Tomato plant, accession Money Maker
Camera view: horizontal (90 deg, fisheye); turntable rotation: 300 degrees
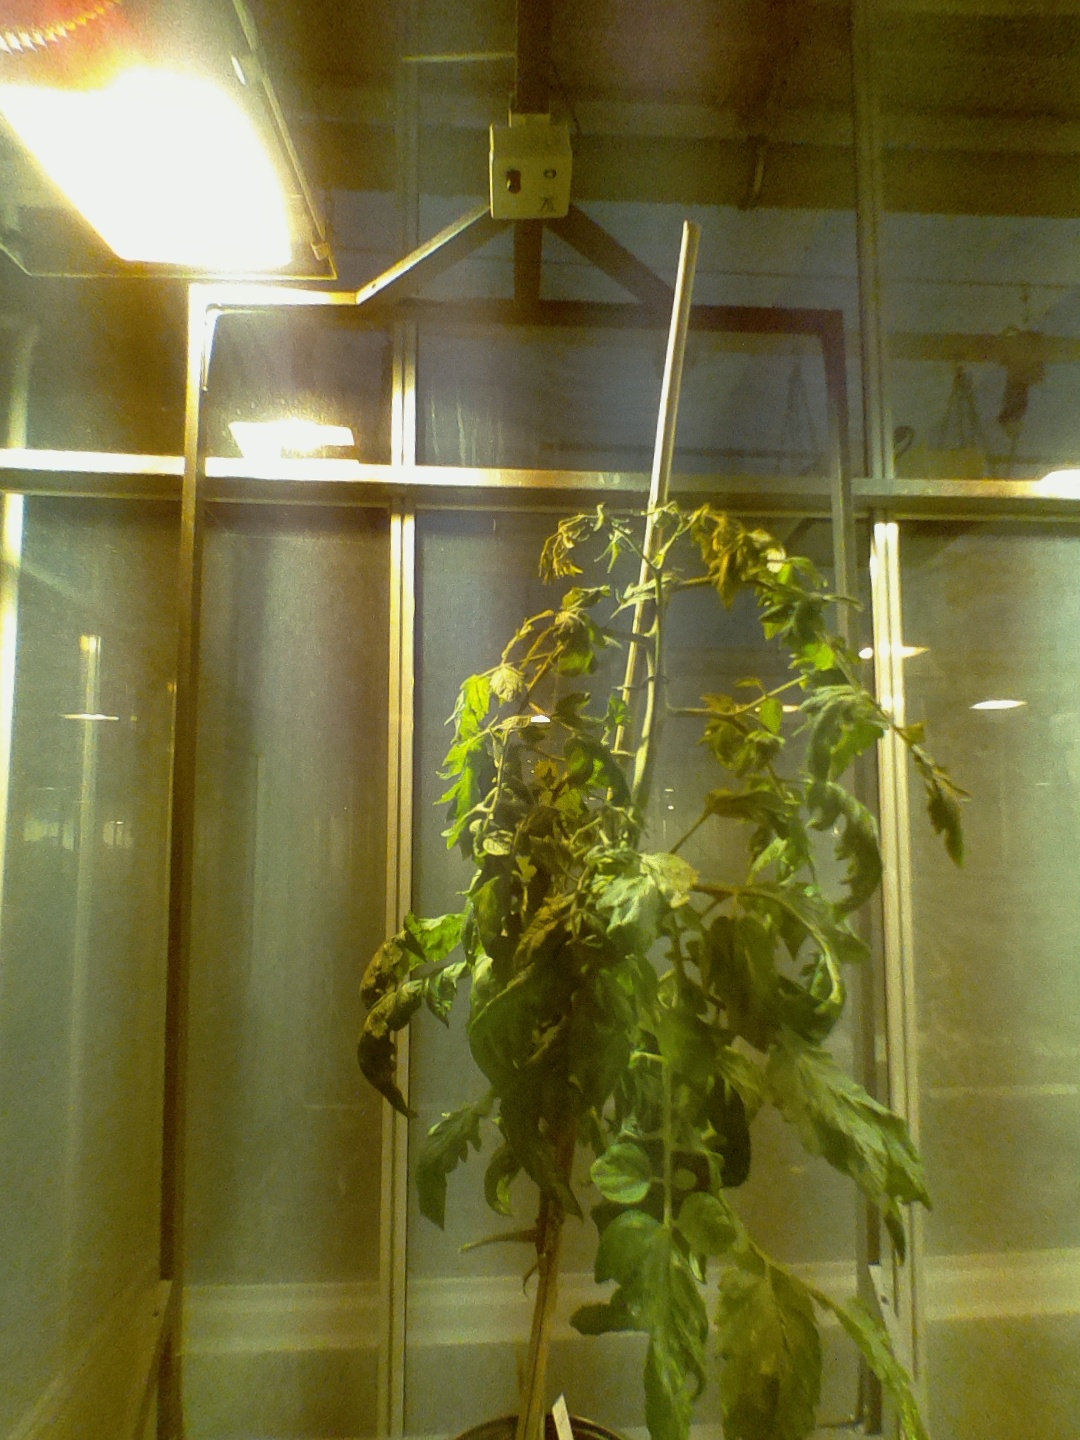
BBCH growth stage 70: Fruits at the main stem or branches visibles